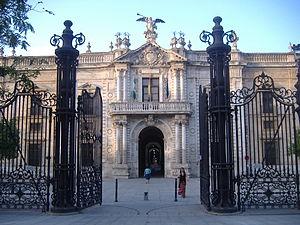
L’université de Séville est un établissement d'enseignement supérieur public dont le siège se trouve à Séville, en Espagne. Son nom officiel est Universidad de Sevilla, mais elle est souvent appelée La Hispalense. Comptant près de 70 000 étudiants, elle constitue, en termes d'effectifs, l'université la plus importante de la communauté autonome d'Andalousie, et la deuxième d'Espagne après l'université Complutense de Madrid.
La fabrique royale de tabac de Séville, ou la Fabrique royale de Tabac, est une ancienne manufacture dédiée à la confection du tabac à Séville, en Espagne. Construite au XVIIIᵉ siècle pour faire face à l’accroissement de la demande dans le pays, la fabrique est entrée en service en 1758, et a continué à fonctionner jusqu'en 1950. À cette date, l'université de Séville y a installé sa présidence, ainsi qu'une partie de ses services et facultés.